219th Street station

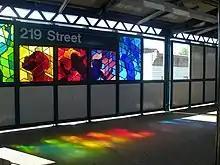
The mural on the station wall

This elevated station has three tracks and two side platforms. The center track is not normally used in revenue service. There is a mechanical room below the northbound platform at its north end that is reachable by a closed-off staircase.